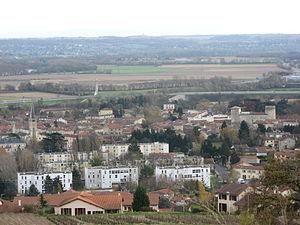
Vue de Anse (Rhône) depuis les hauteurs. On aperçoit à gauche l'église et à droite le château des deux tours. Au centre, on voit le signe infini, œuvre qui marque la jonction des autoroutes A6 et A46.
Anse est une commune française située dans le département du Rhône, en région Auvergne-Rhône-Alpes.
Signe infini est une sculpture monumentale en métal réalisée par Marta Pan, installée en 1993 à l'intersection de l'A46 et de l'A6, sur le territoire d'Ambérieux en France. Elle est considérée comme l'œuvre la plus visible et la plus connue de Marta Pan en France.